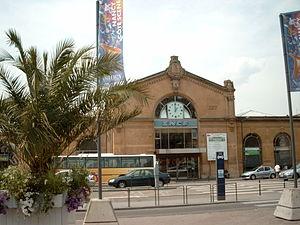
La gare de Nancy-Ville, anciennement dénommée gare de « Nancy-Saint-Jean », est une gare ferroviaire française de la ligne de Noisy-le-Sec à Strasbourg-Ville, située à proximité du centre-ville de Nancy, préfecture du département de Meurthe-et-Moselle, en région Grand Est.